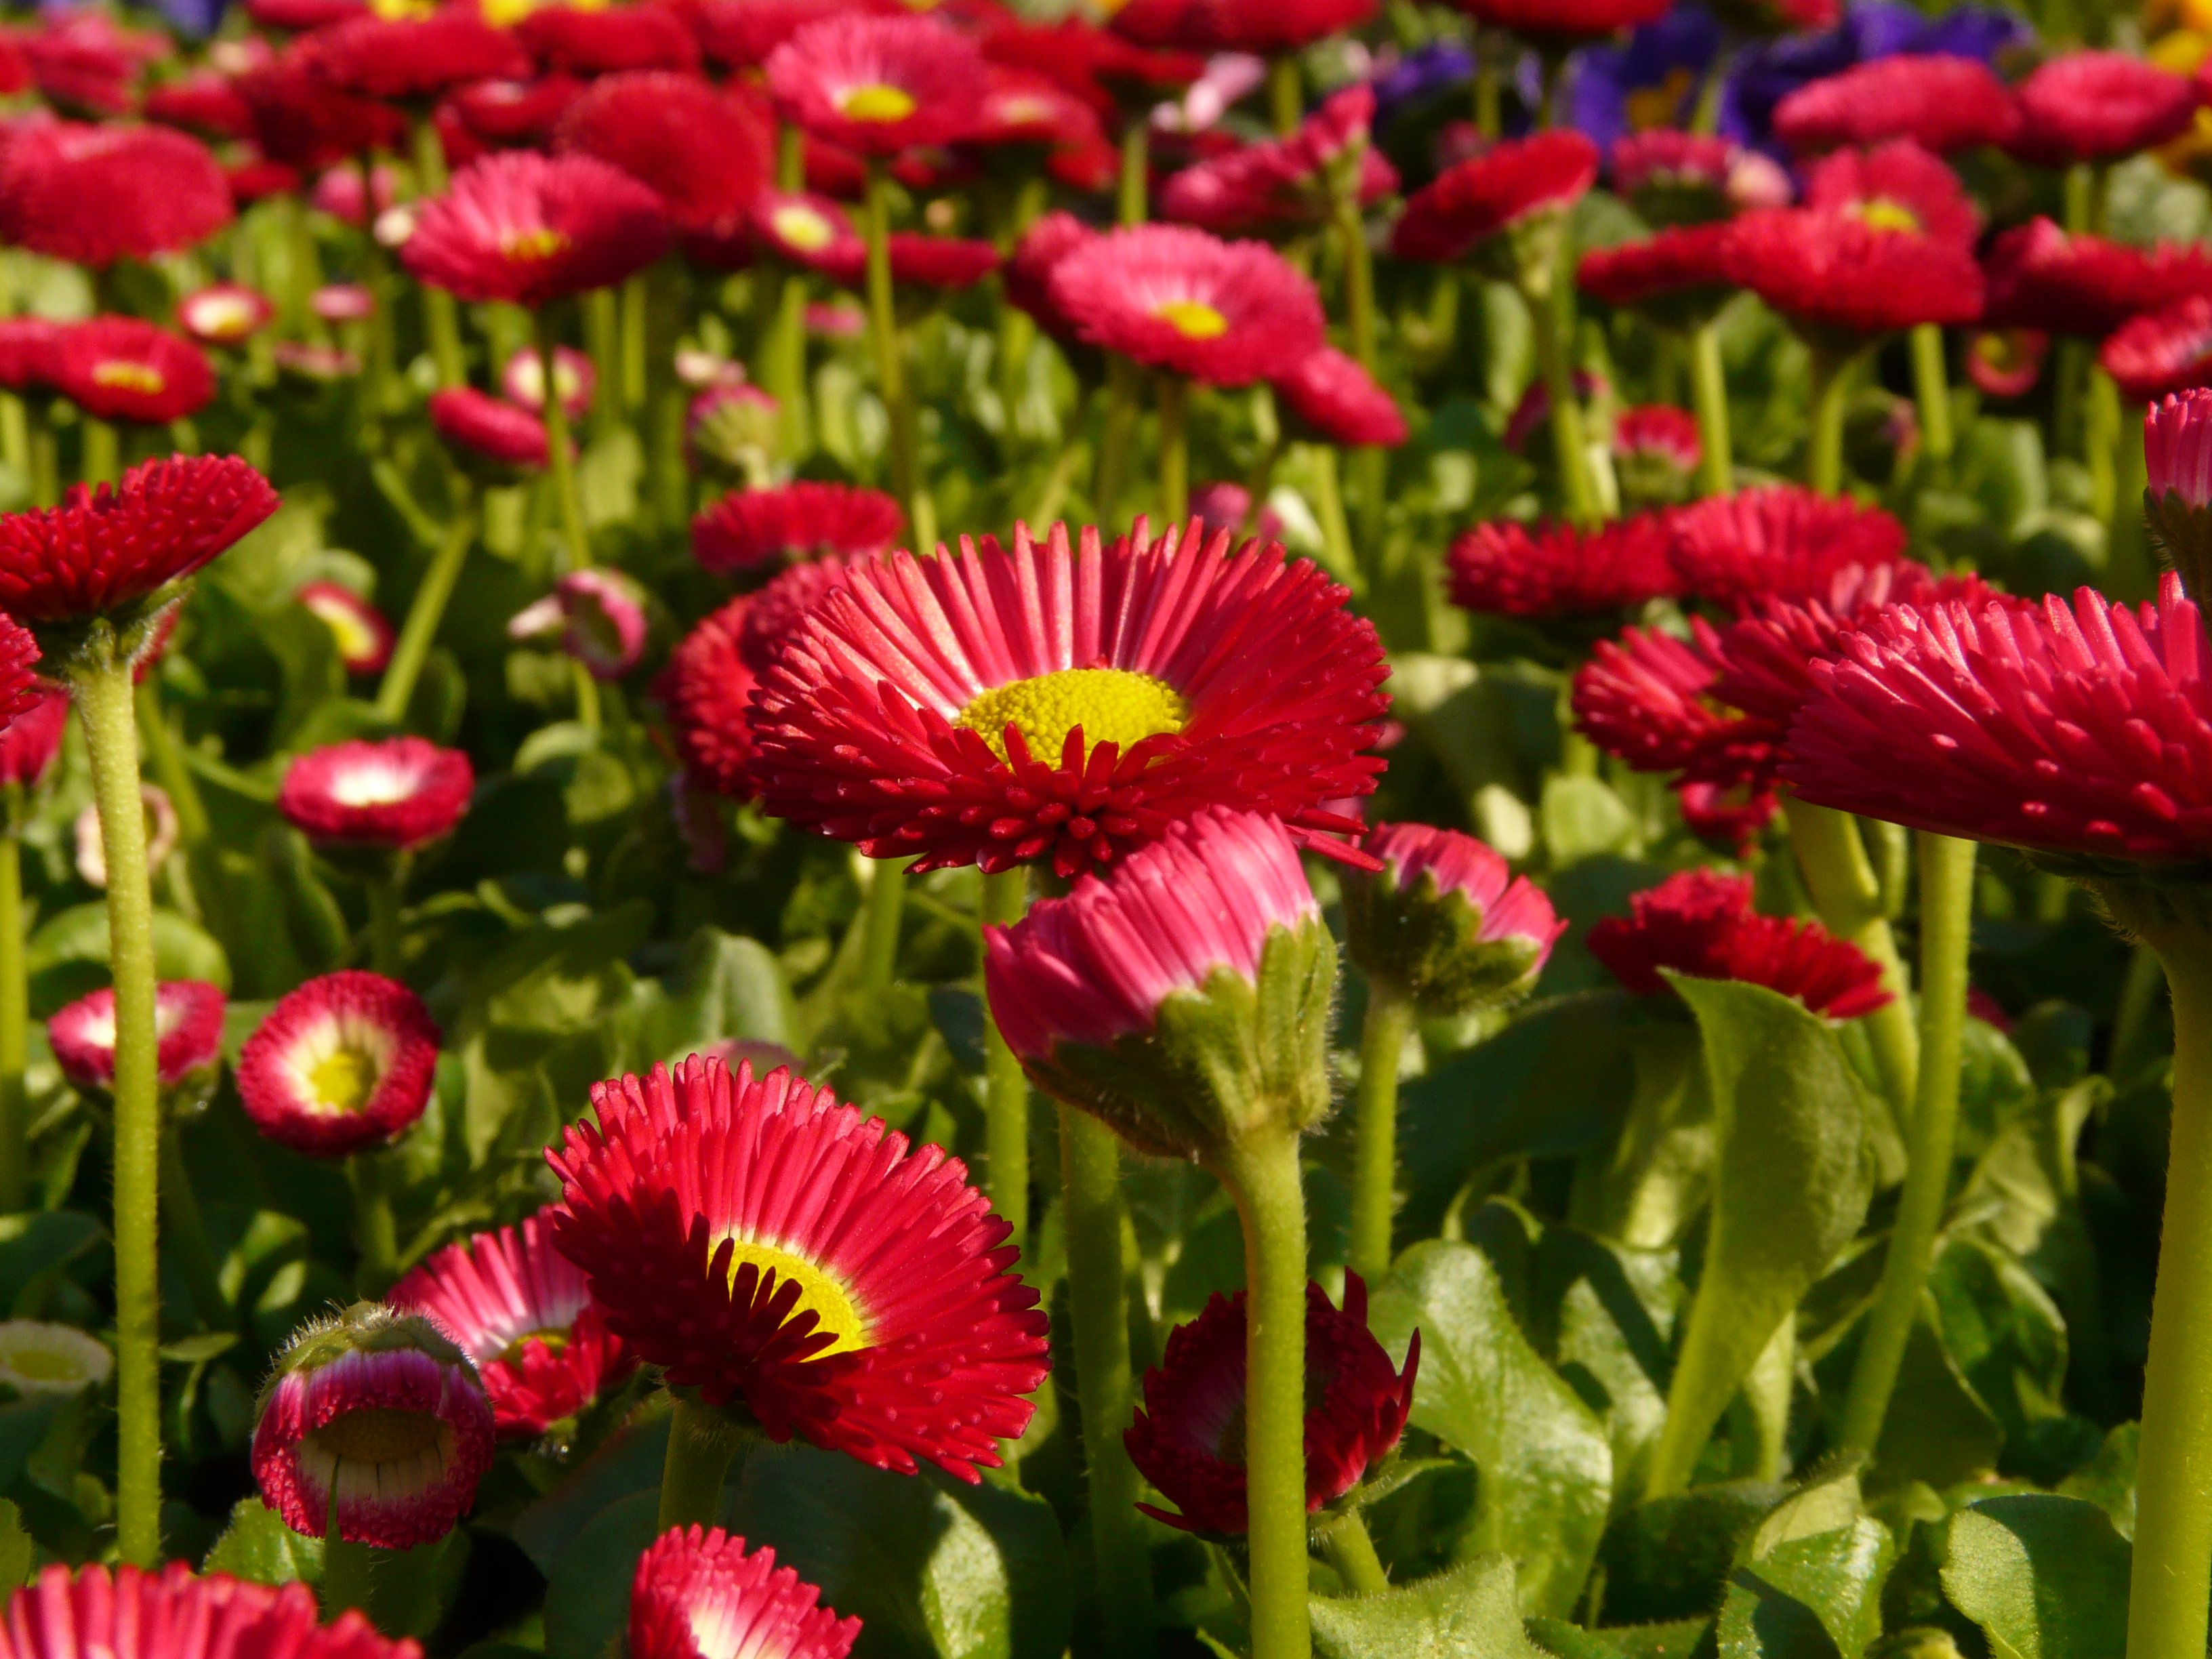
blossom, plant, field, lawn, meadow, flower, petal, bloom, daisy, red, color, macro, botany, colorful, garden, close, flora, wildflower, macro photography, flowering plant, daisy family, cultivar, annual plant, land plant, dorotheanthus bellidiformis, blanket flowers, rob roy